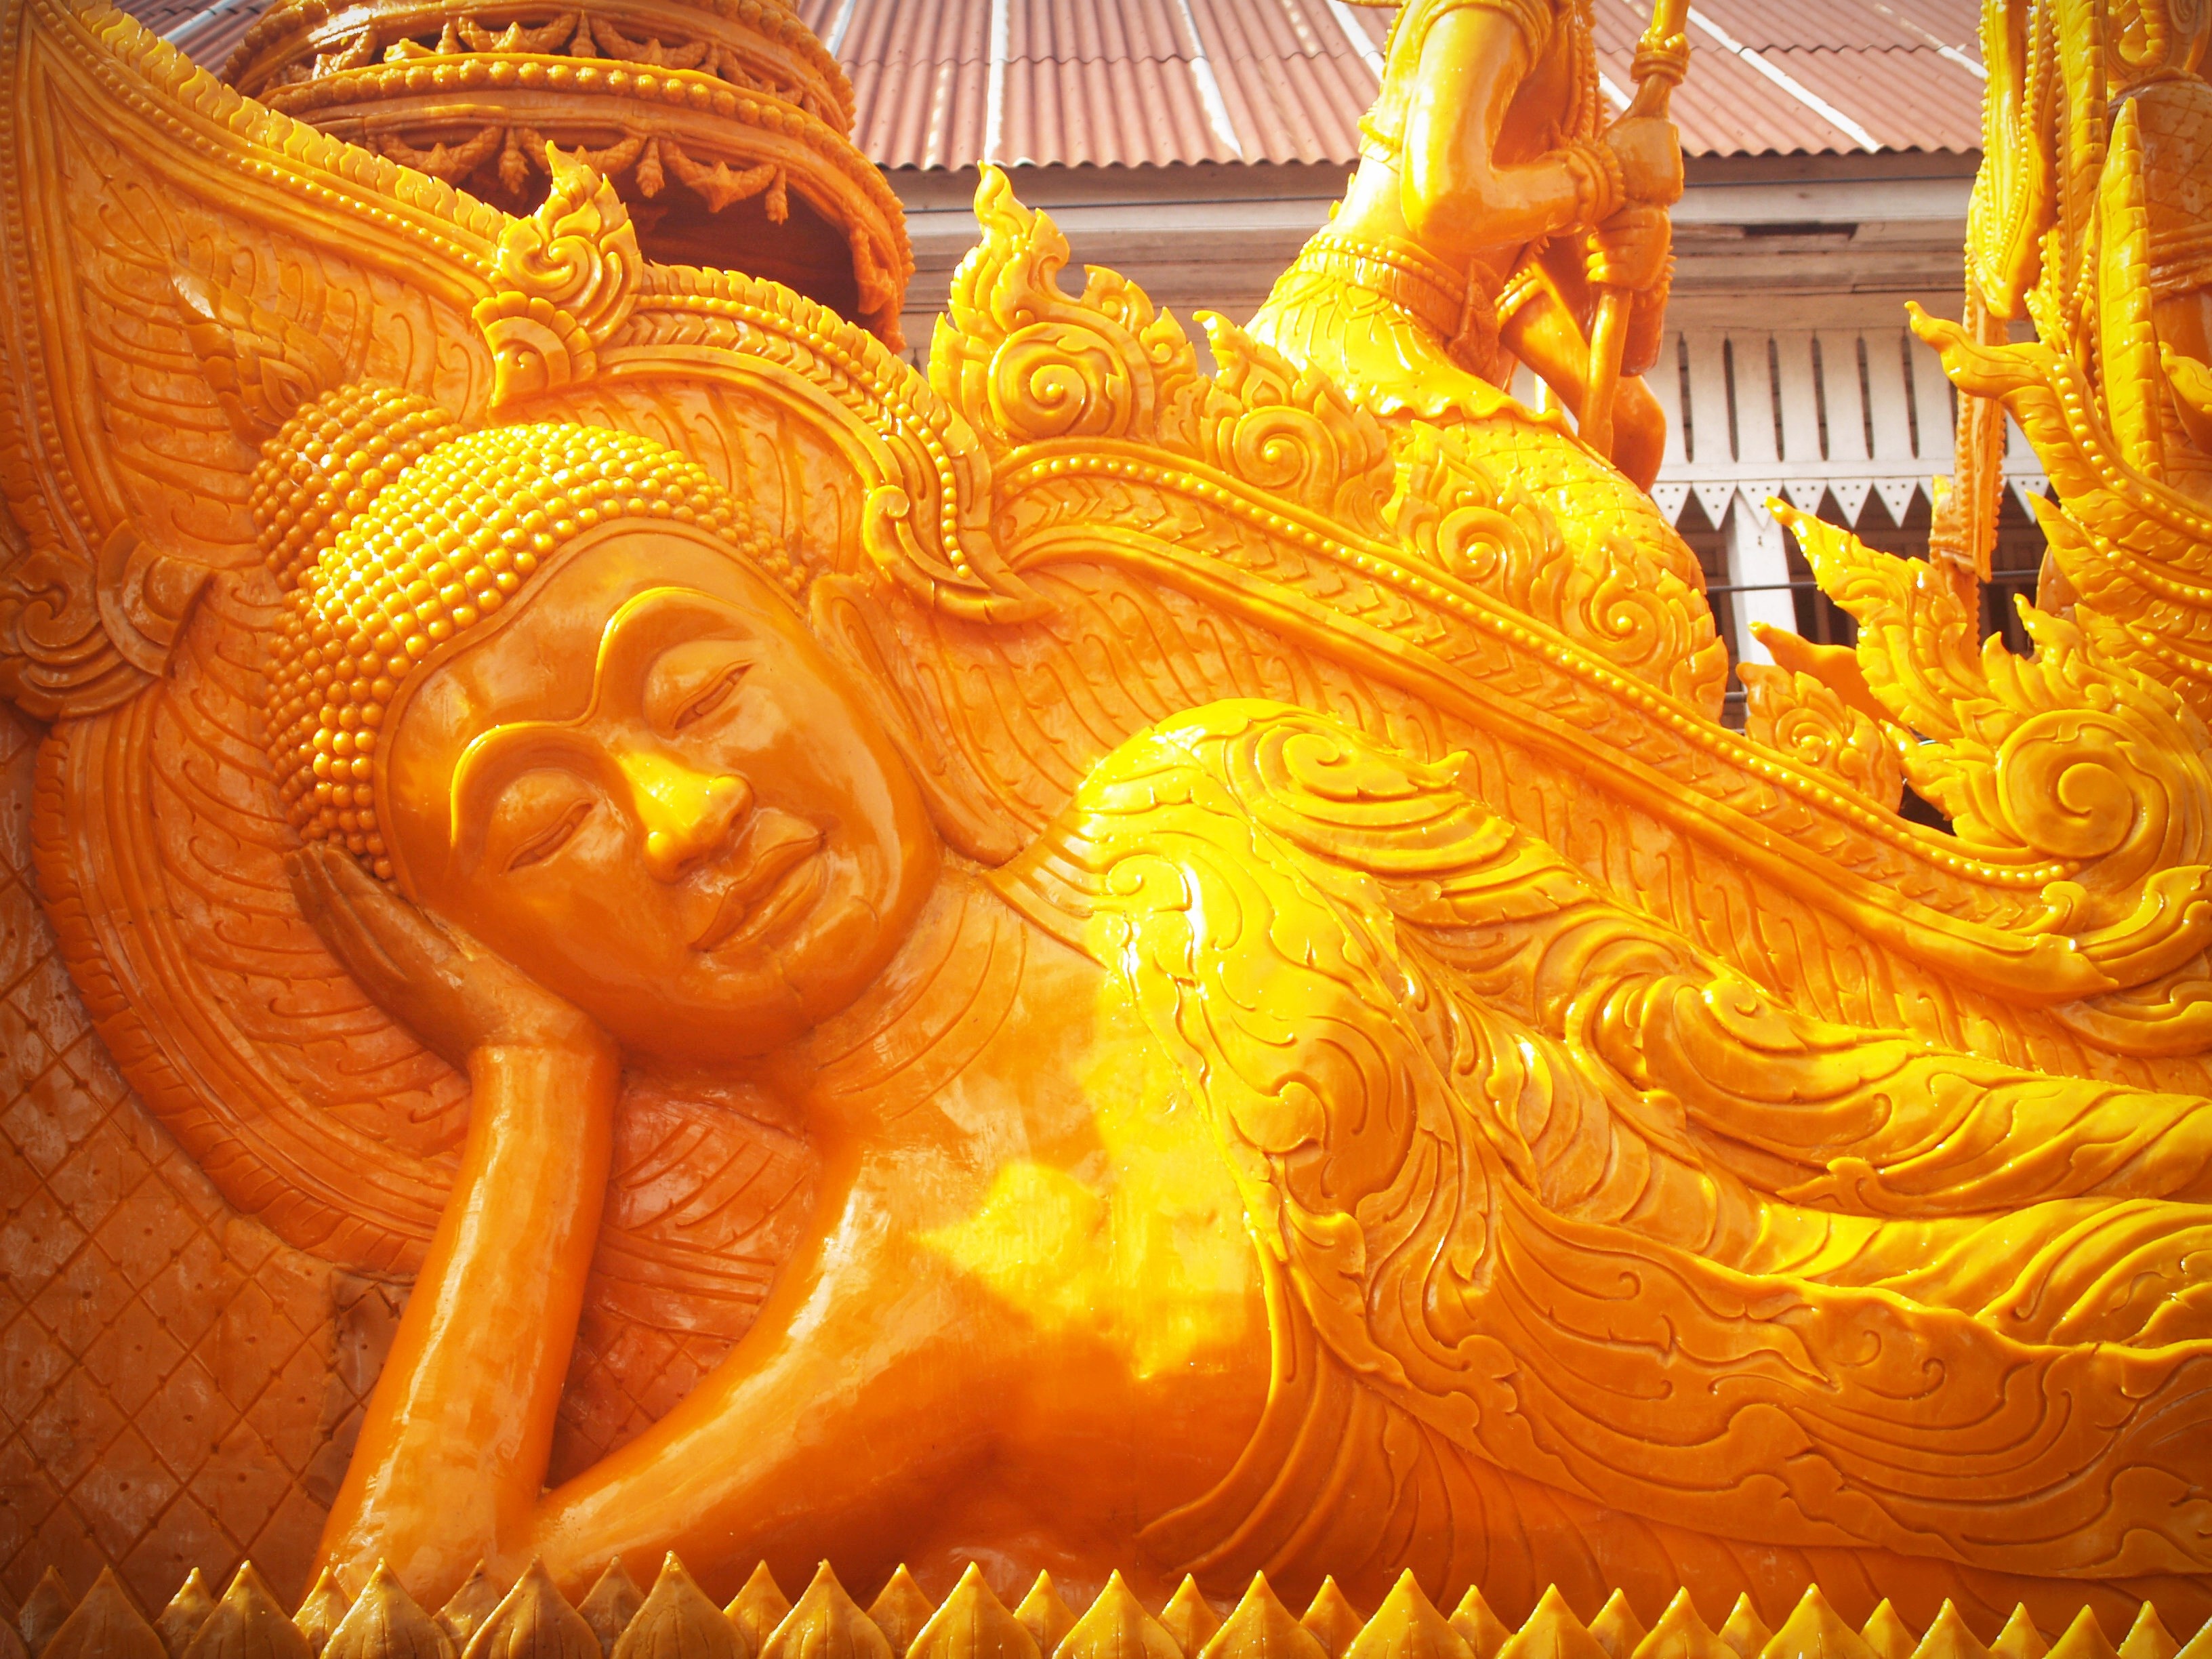
work, creative, architecture, flower, interior, travel, formation, decoration, pumpkin, artistic, buddhist, religion, yellow, candle, artwork, thailand, ornament, cut, garland, sculpture, art, festival, gold, design, temple, decorative, assembly, carvings, culture, carved, soft, detail, ornamental, delicate, carving, tradition, enjoyment, job, thai, hobby, wat, wax, form, greet, gautama buddha